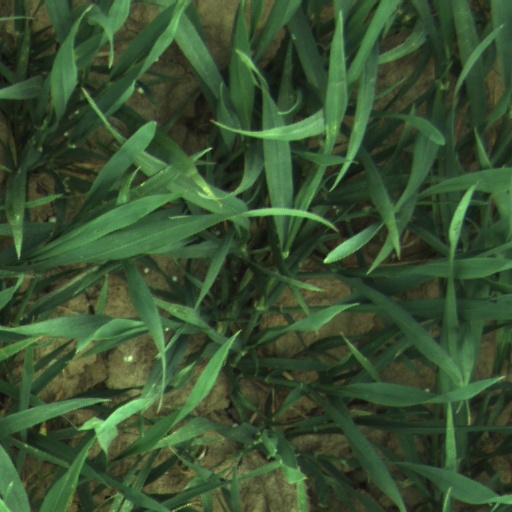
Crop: wheat